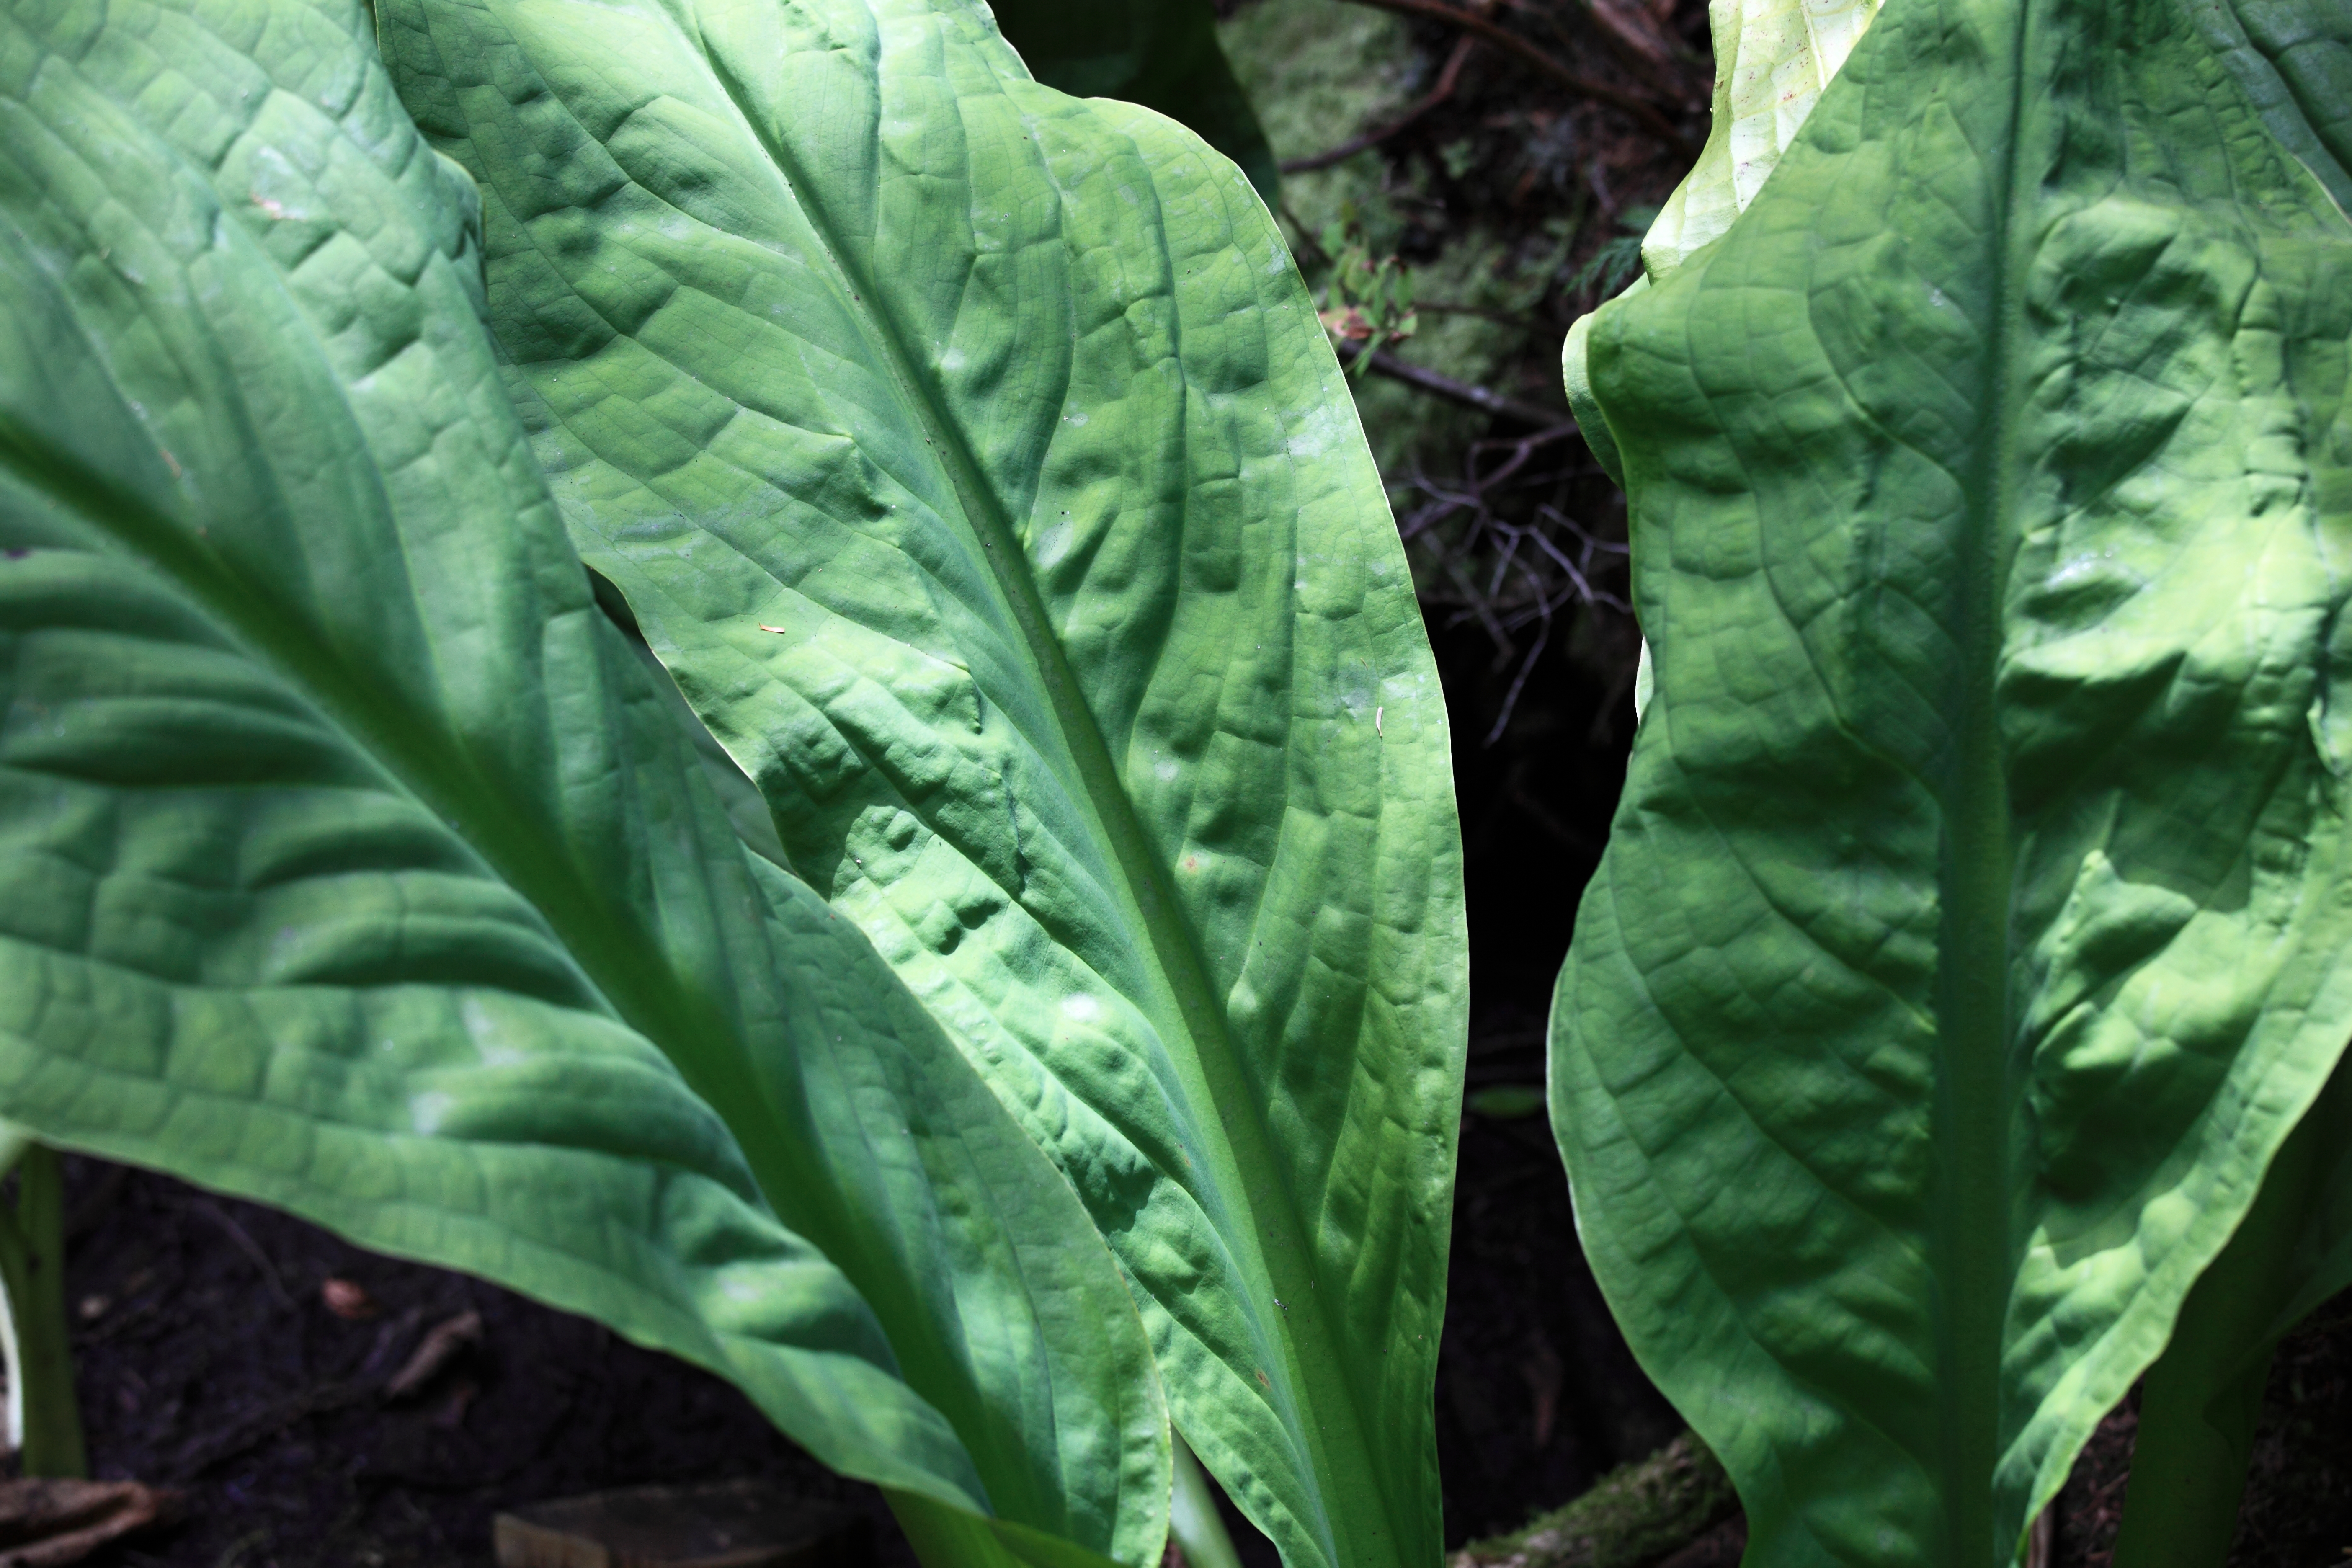
leaf, flower, pond, food, green, high, produce, vegetable, botany, highland, plateau, 5d, hires, markii, cabbage, brassica, hi, res, resolution, nagano, matsumoto, norikura, arum, collard greens, chard, ushidomeike, plant stem, leaf vegetable, komatsuna